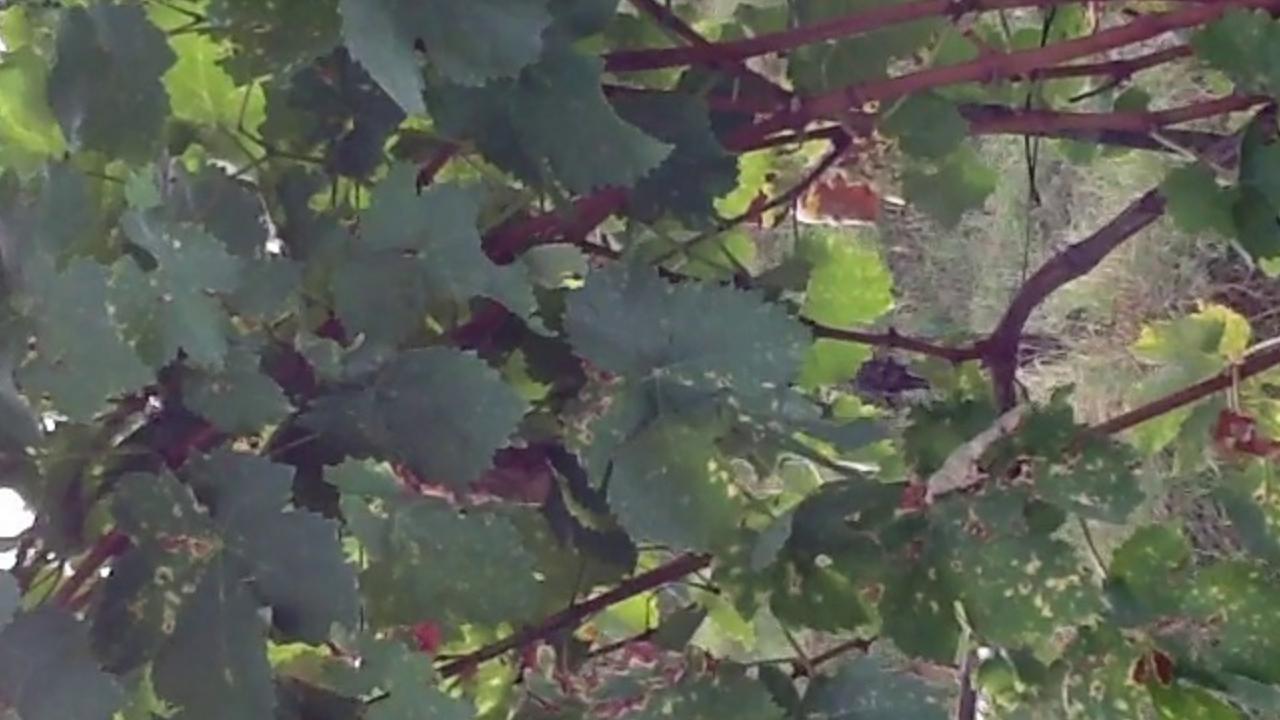
Label: esca